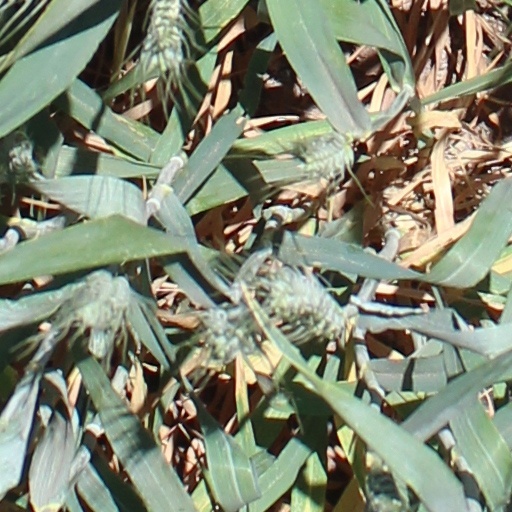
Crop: wheat